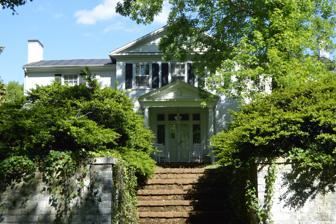
Building: Edgewood (Stanleytown, Virginia)
Country: United States of America
Year built: 1830
Historic house in Virginia, United States United States historic place Edgewood U.S. National Register of Historic Places Virginia Landmarks Register Entrance from Old Stage Road Show map of Virginia Show map of the United States Location 150 Old Stage Rd., Stanleytown , Virginia Coordinates 36°44′19″N 79°57′4″W / 36.73861°N 79.95111°W / 36.73861; -79.95111 Area 8.3 acres (3.4 ha) Built c. 1830 ( 1830 ) Architect William Roy Wallace Architectural style Greek Revival NRHP reference No. 07000231 VLR No. 044-5172 Significant dates Added to NRHP March 29, 2007 Designated VLR December 16, 2006 Edgewood is a historic home located at Stanleytown , Henry County, Virginia . It was built about 1830, and consists of a projecting two-story, three-bay, pedimented, Greek-temple-form central mass and two-story flanking wings, in the Greek Revival style. The house features three semi-integral end chimneys, and a one-story front porch. It was listed on the National Register of Historic Places in 2007. References